Arnold Arboretum

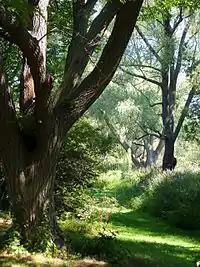
General view of Arnold Arboretum

A team of horticulturists, arborists, gardeners, seasonal employees, and summer interns maintain the grounds. A wide array of vehicles and modern equipment, are used in grounds maintenance.